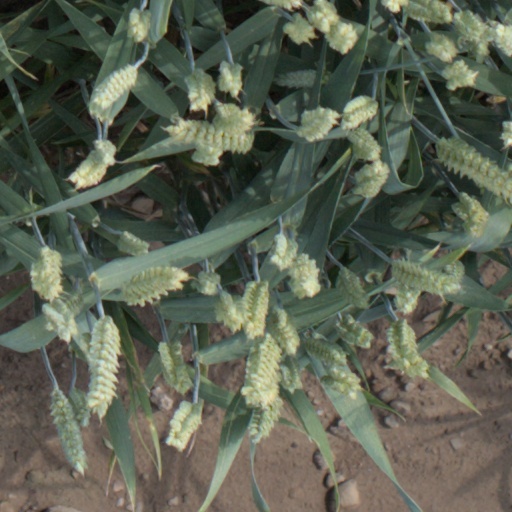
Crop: wheat